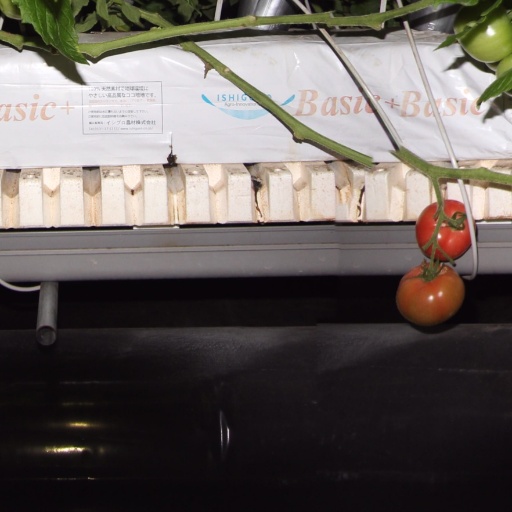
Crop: tomato